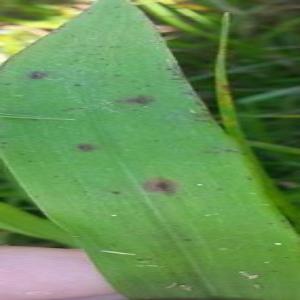
Disease: Brownspot